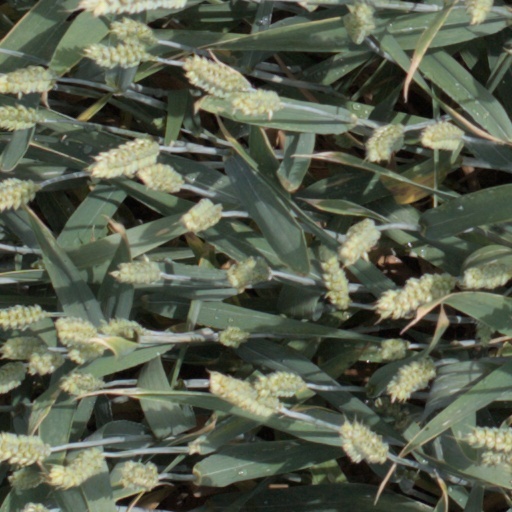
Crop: wheat